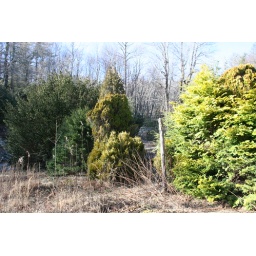
clarence newton road - near blowing rock - january 1 2009